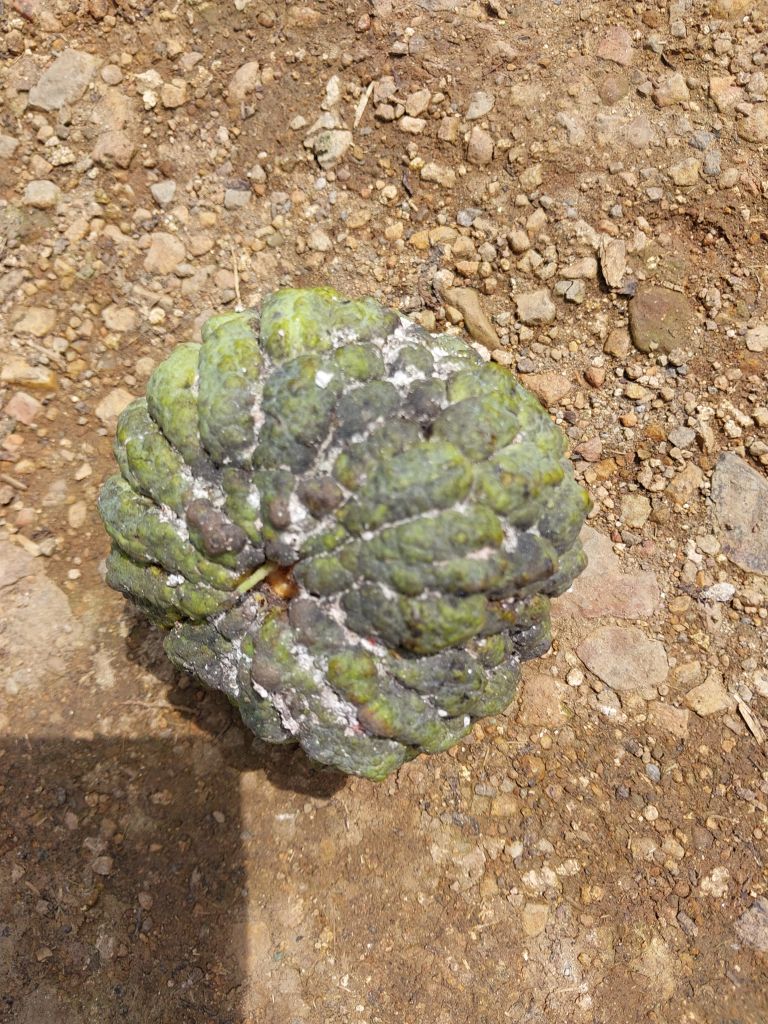
Disease label: Blank Canker